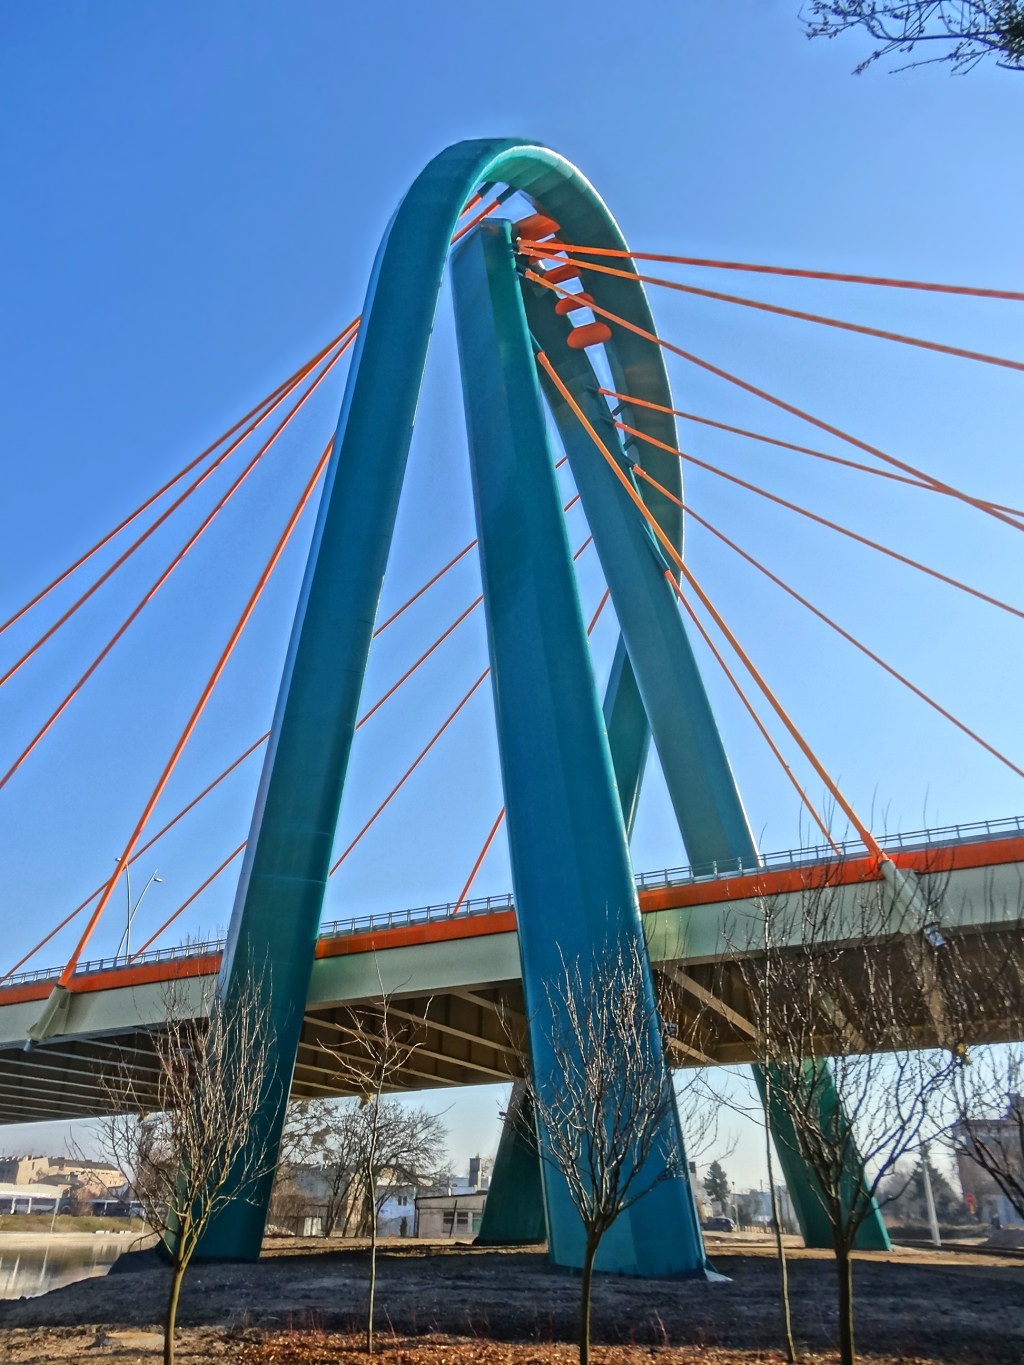
structure, bridge, crossing, river, canal, recreation, amusement park, park, landmark, roller coaster, pylon, poland, cable stayed bridge, amusement ride, outdoor recreation, bydgoszcz, university bridge, nonbuilding structure